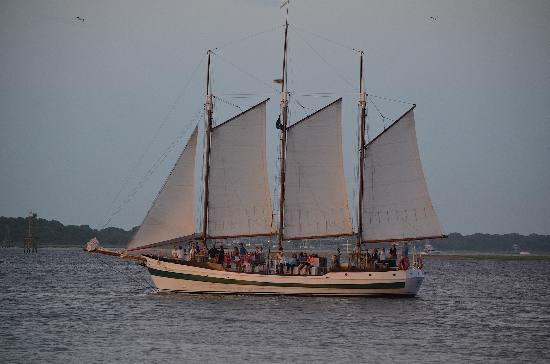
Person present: No